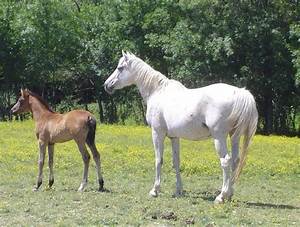
Label: cavallo